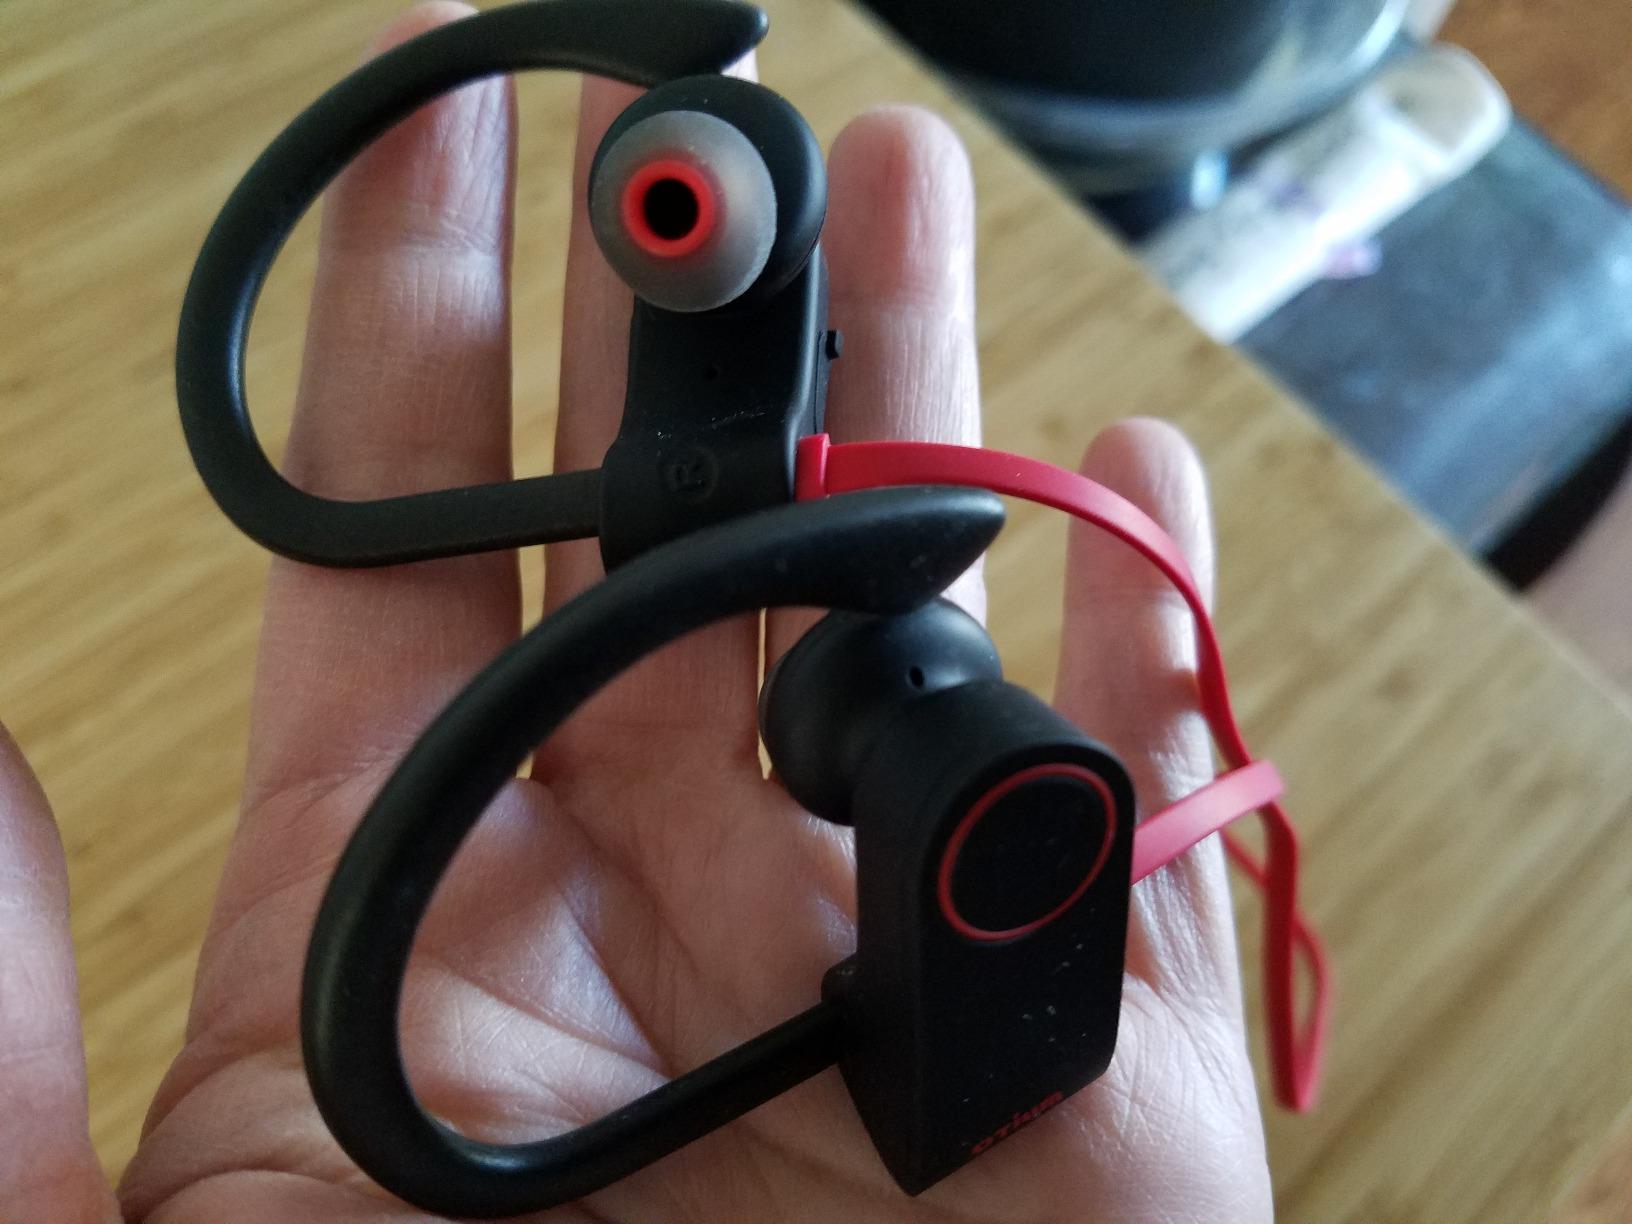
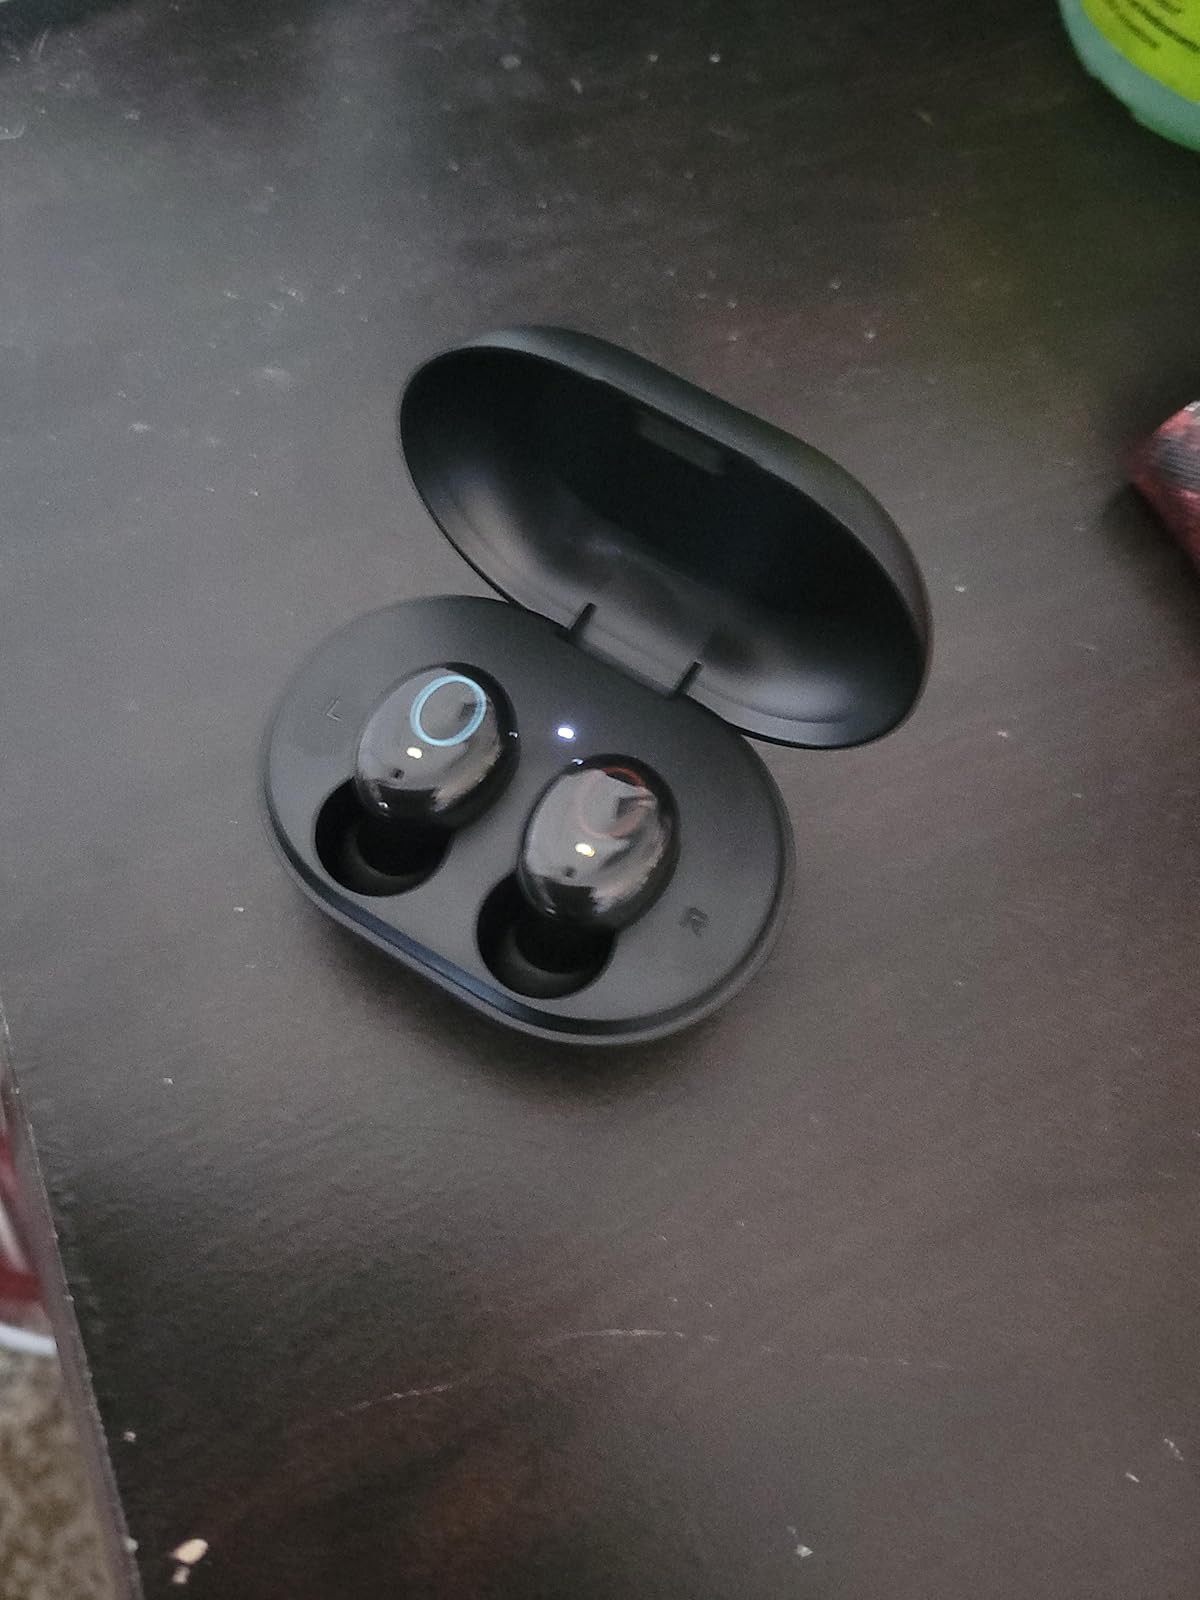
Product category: earbuds
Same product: no